Columbine High School massacre

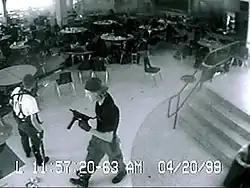
Harris (left) and Klebold (right) in the cafeteria at 11:57 a.m.

On April 20, 1999, a school shooting and attempted bombing occurred at Columbine High School in Columbine, Colorado, United States. The perpetrators, twelfth-grade students Eric Harris and Dylan Klebold, murdered 13 students and one teacher; ten were killed in the school library, where Harris and Klebold subsequently died by suicide. Twenty additional people were injured by gunshots, and gunfire was exchanged several times with law enforcement with neither side being struck. Another three people were injured trying to escape. The Columbine massacre was the deadliest mass shooting at a K-12 school in U.S. history until December 2012. It is still considered one of the most infamous massacres in the United States, for inspiring many other school shootings and bombings; the word "Columbine" has since become a byword for modern school shootings. , Columbine remains both the deadliest mass shooting and school shooting in Colorado, and one of the deadliest mass shootings in the United States.